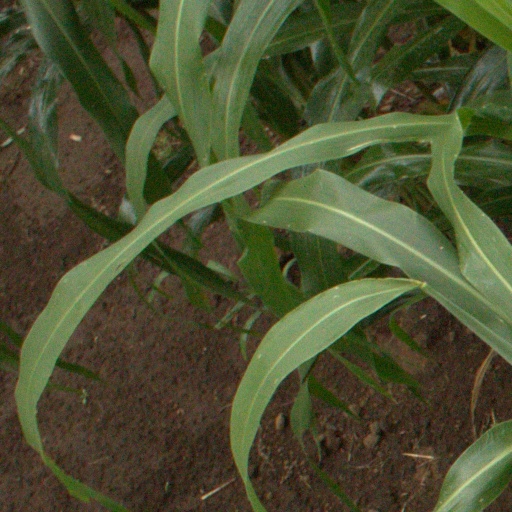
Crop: sorghum